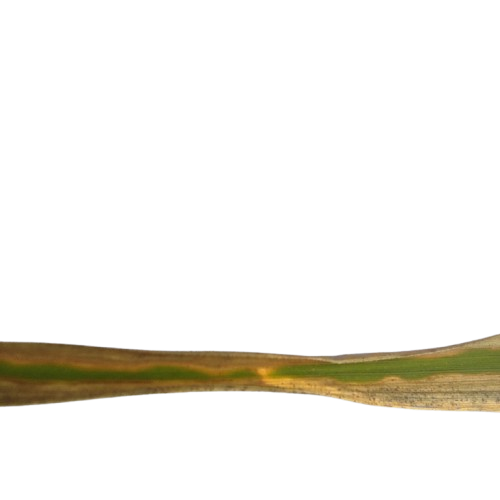
Label: Rice Leaffolder